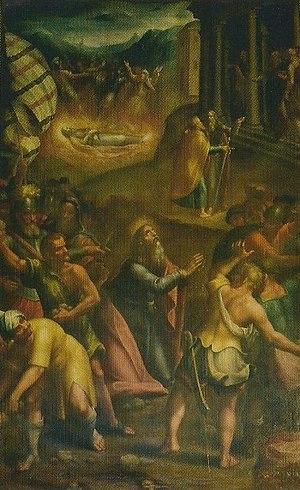
Juan Gómez est un peintre espagnol de la Renaissance, originaire de Cuenca, mort le 24 novembre 1597.